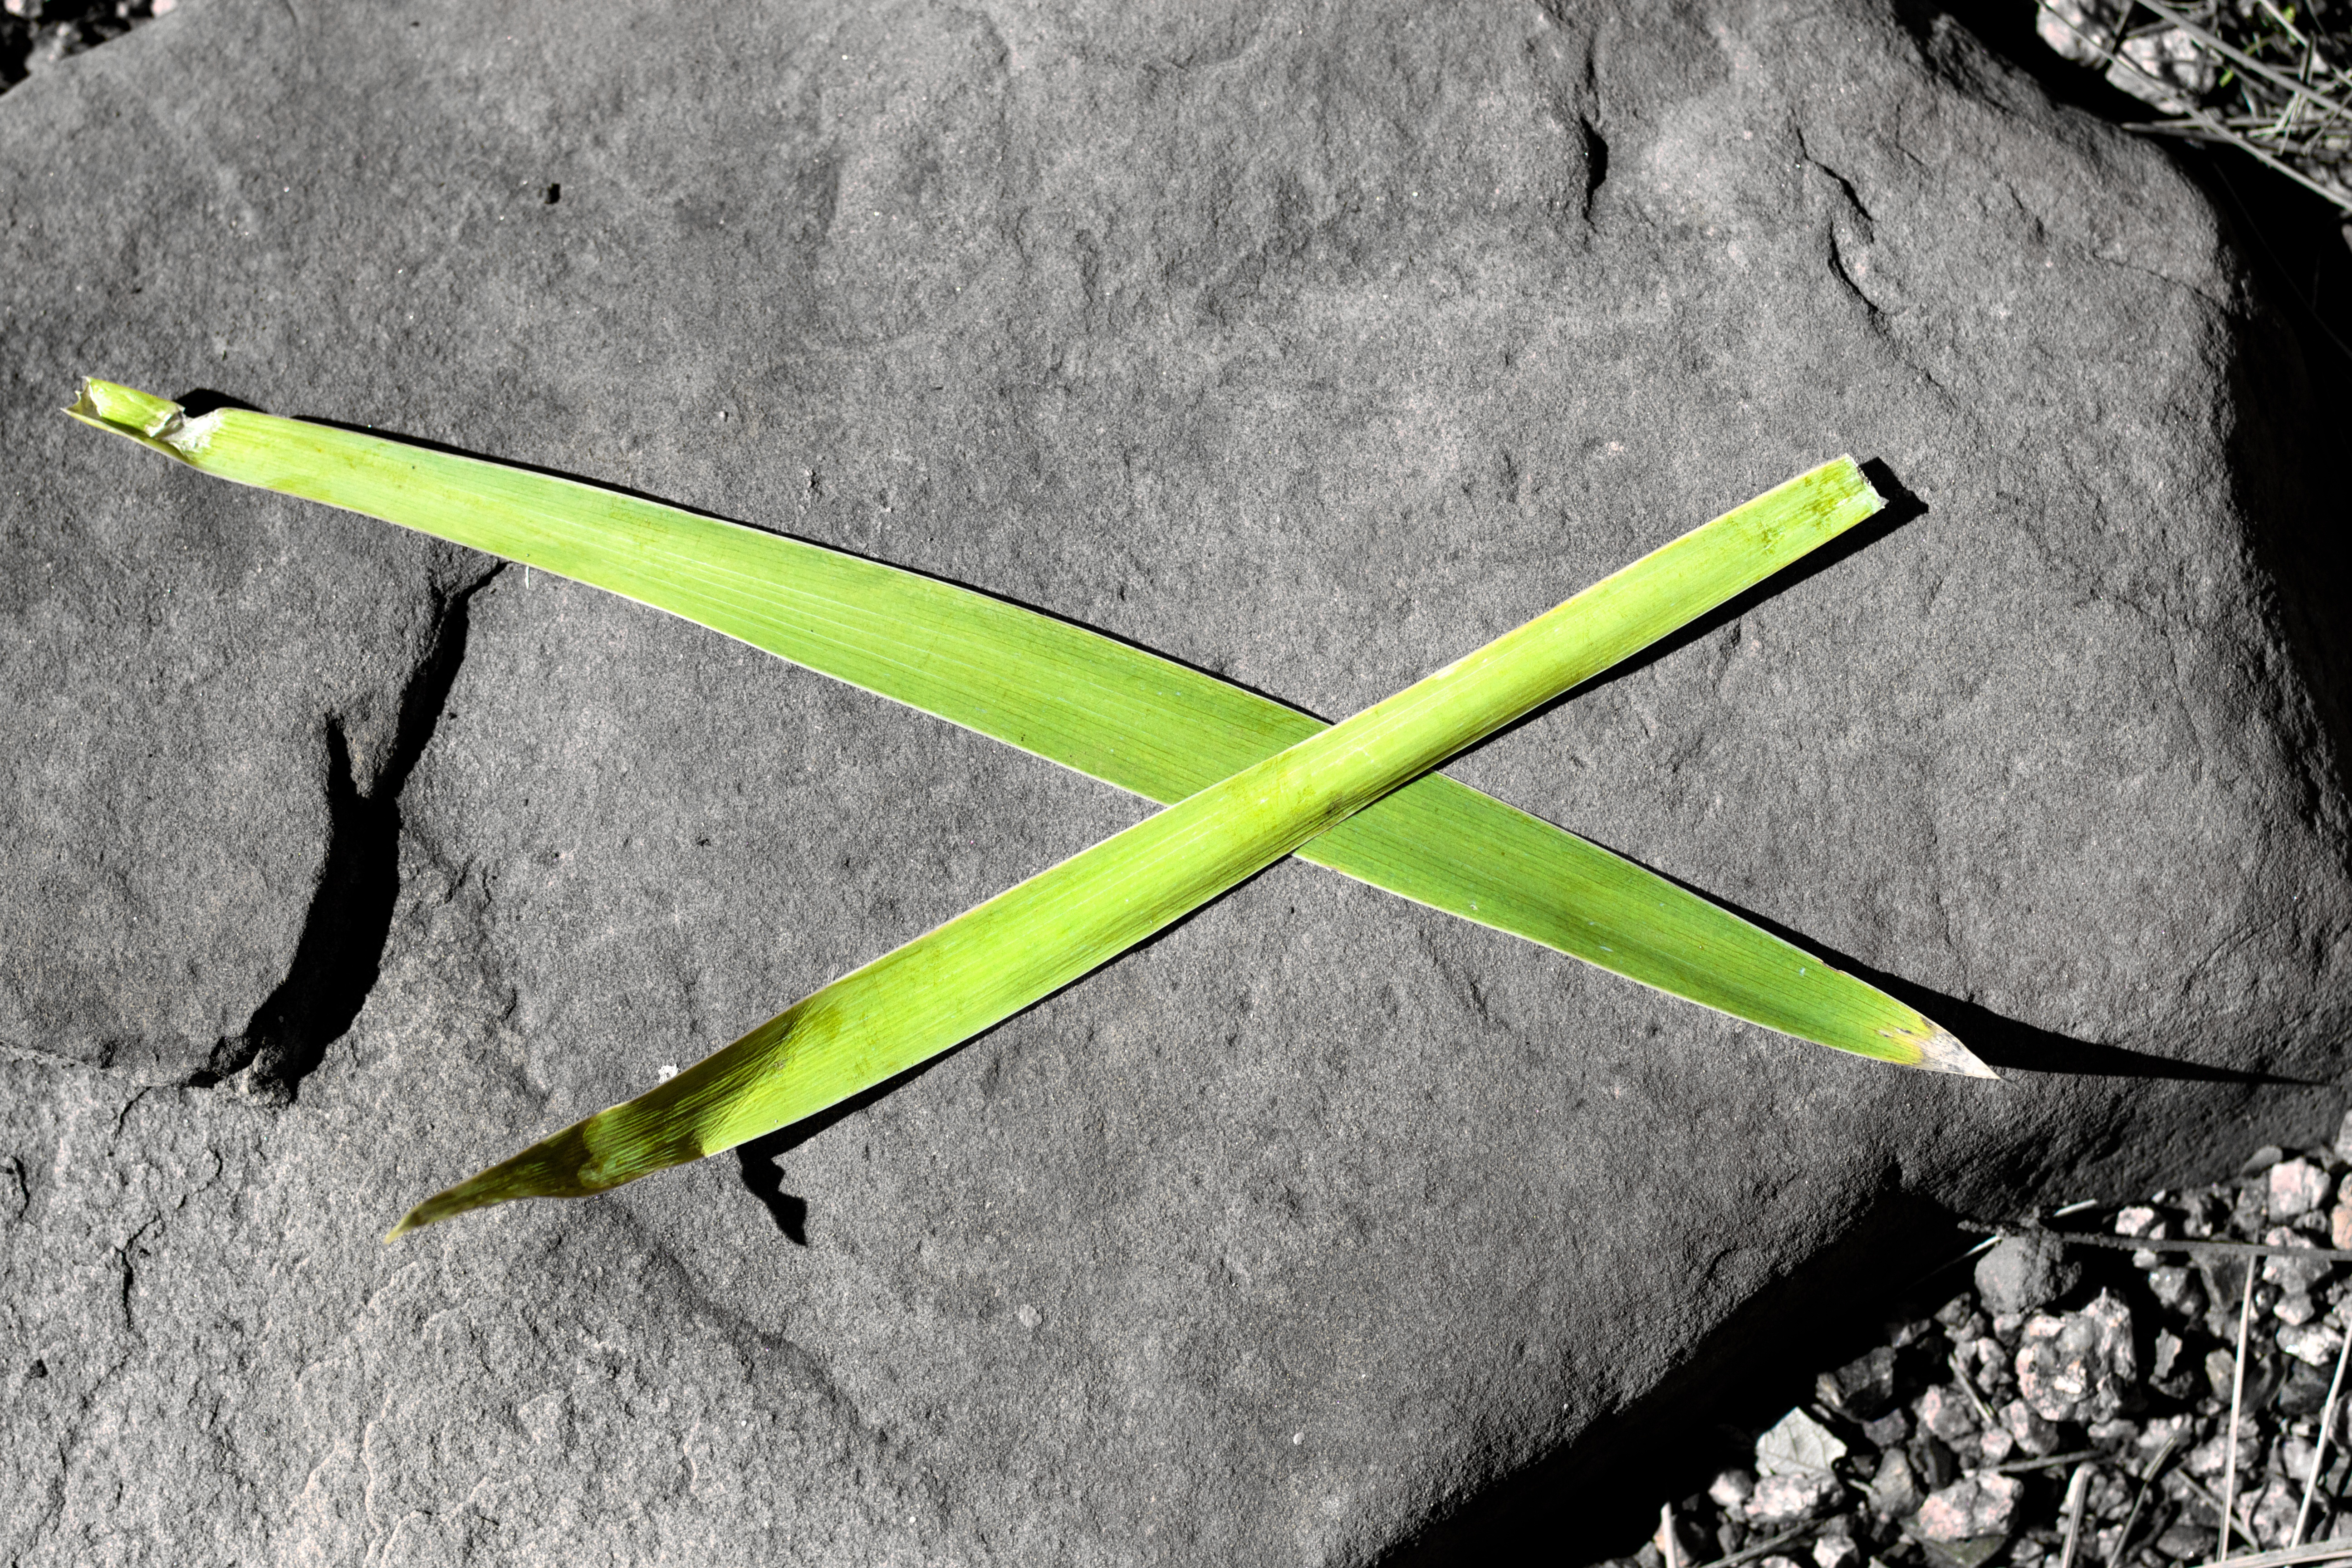
wing, leaf, line, green, yellow, glasses, colorsplash, bow and arrow